Great Transcontinental Electric Car Race

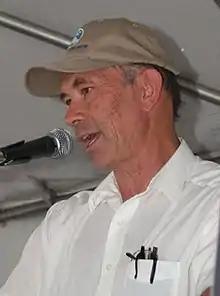
Race winner Wally Rippel at the Clean Car Show, 2007

In 1968 the Great Transcontinental Electric Car Race was held between student groups at Caltech and MIT.